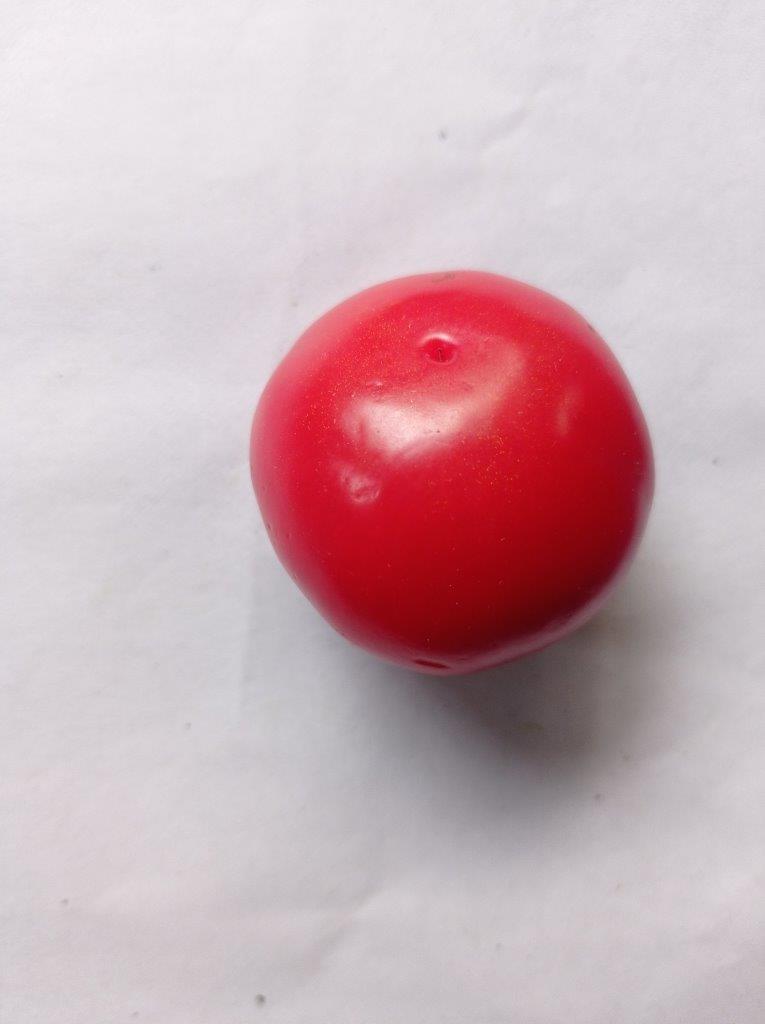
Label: Fresh